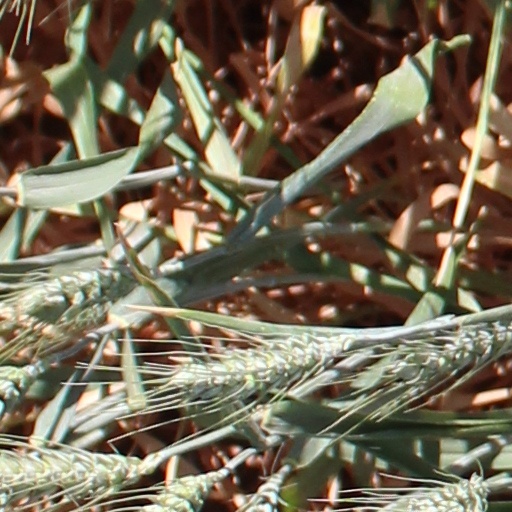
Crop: wheat